Ireland as a tax haven

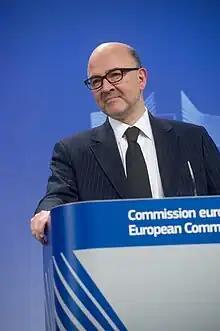
Pierre Moscovici, EU Tax Commissioner said on the 24 January 2017, the EU "did not consider Ireland a tax haven", but on 18 January 2018 said that Ireland was a "tax blackhole".

Ireland has been associated with the term "tax haven" since the U.S. IRS produced a list on the 12 January 1981. Ireland has been a consistent feature on almost every non-governmental tax haven list from Hines in February 1994, to Zucman in June 2018 (and each one in-between). However, Ireland has never been considered a tax haven by either the OECD or the EU Commission. These two contrasting facts are used by various sides, to allegedly prove or disprove that Ireland is a tax haven, and much of the detail in-between is discarded, some of which can explain the EU and OCED's position. Confusing scenarios have emerged, for example: